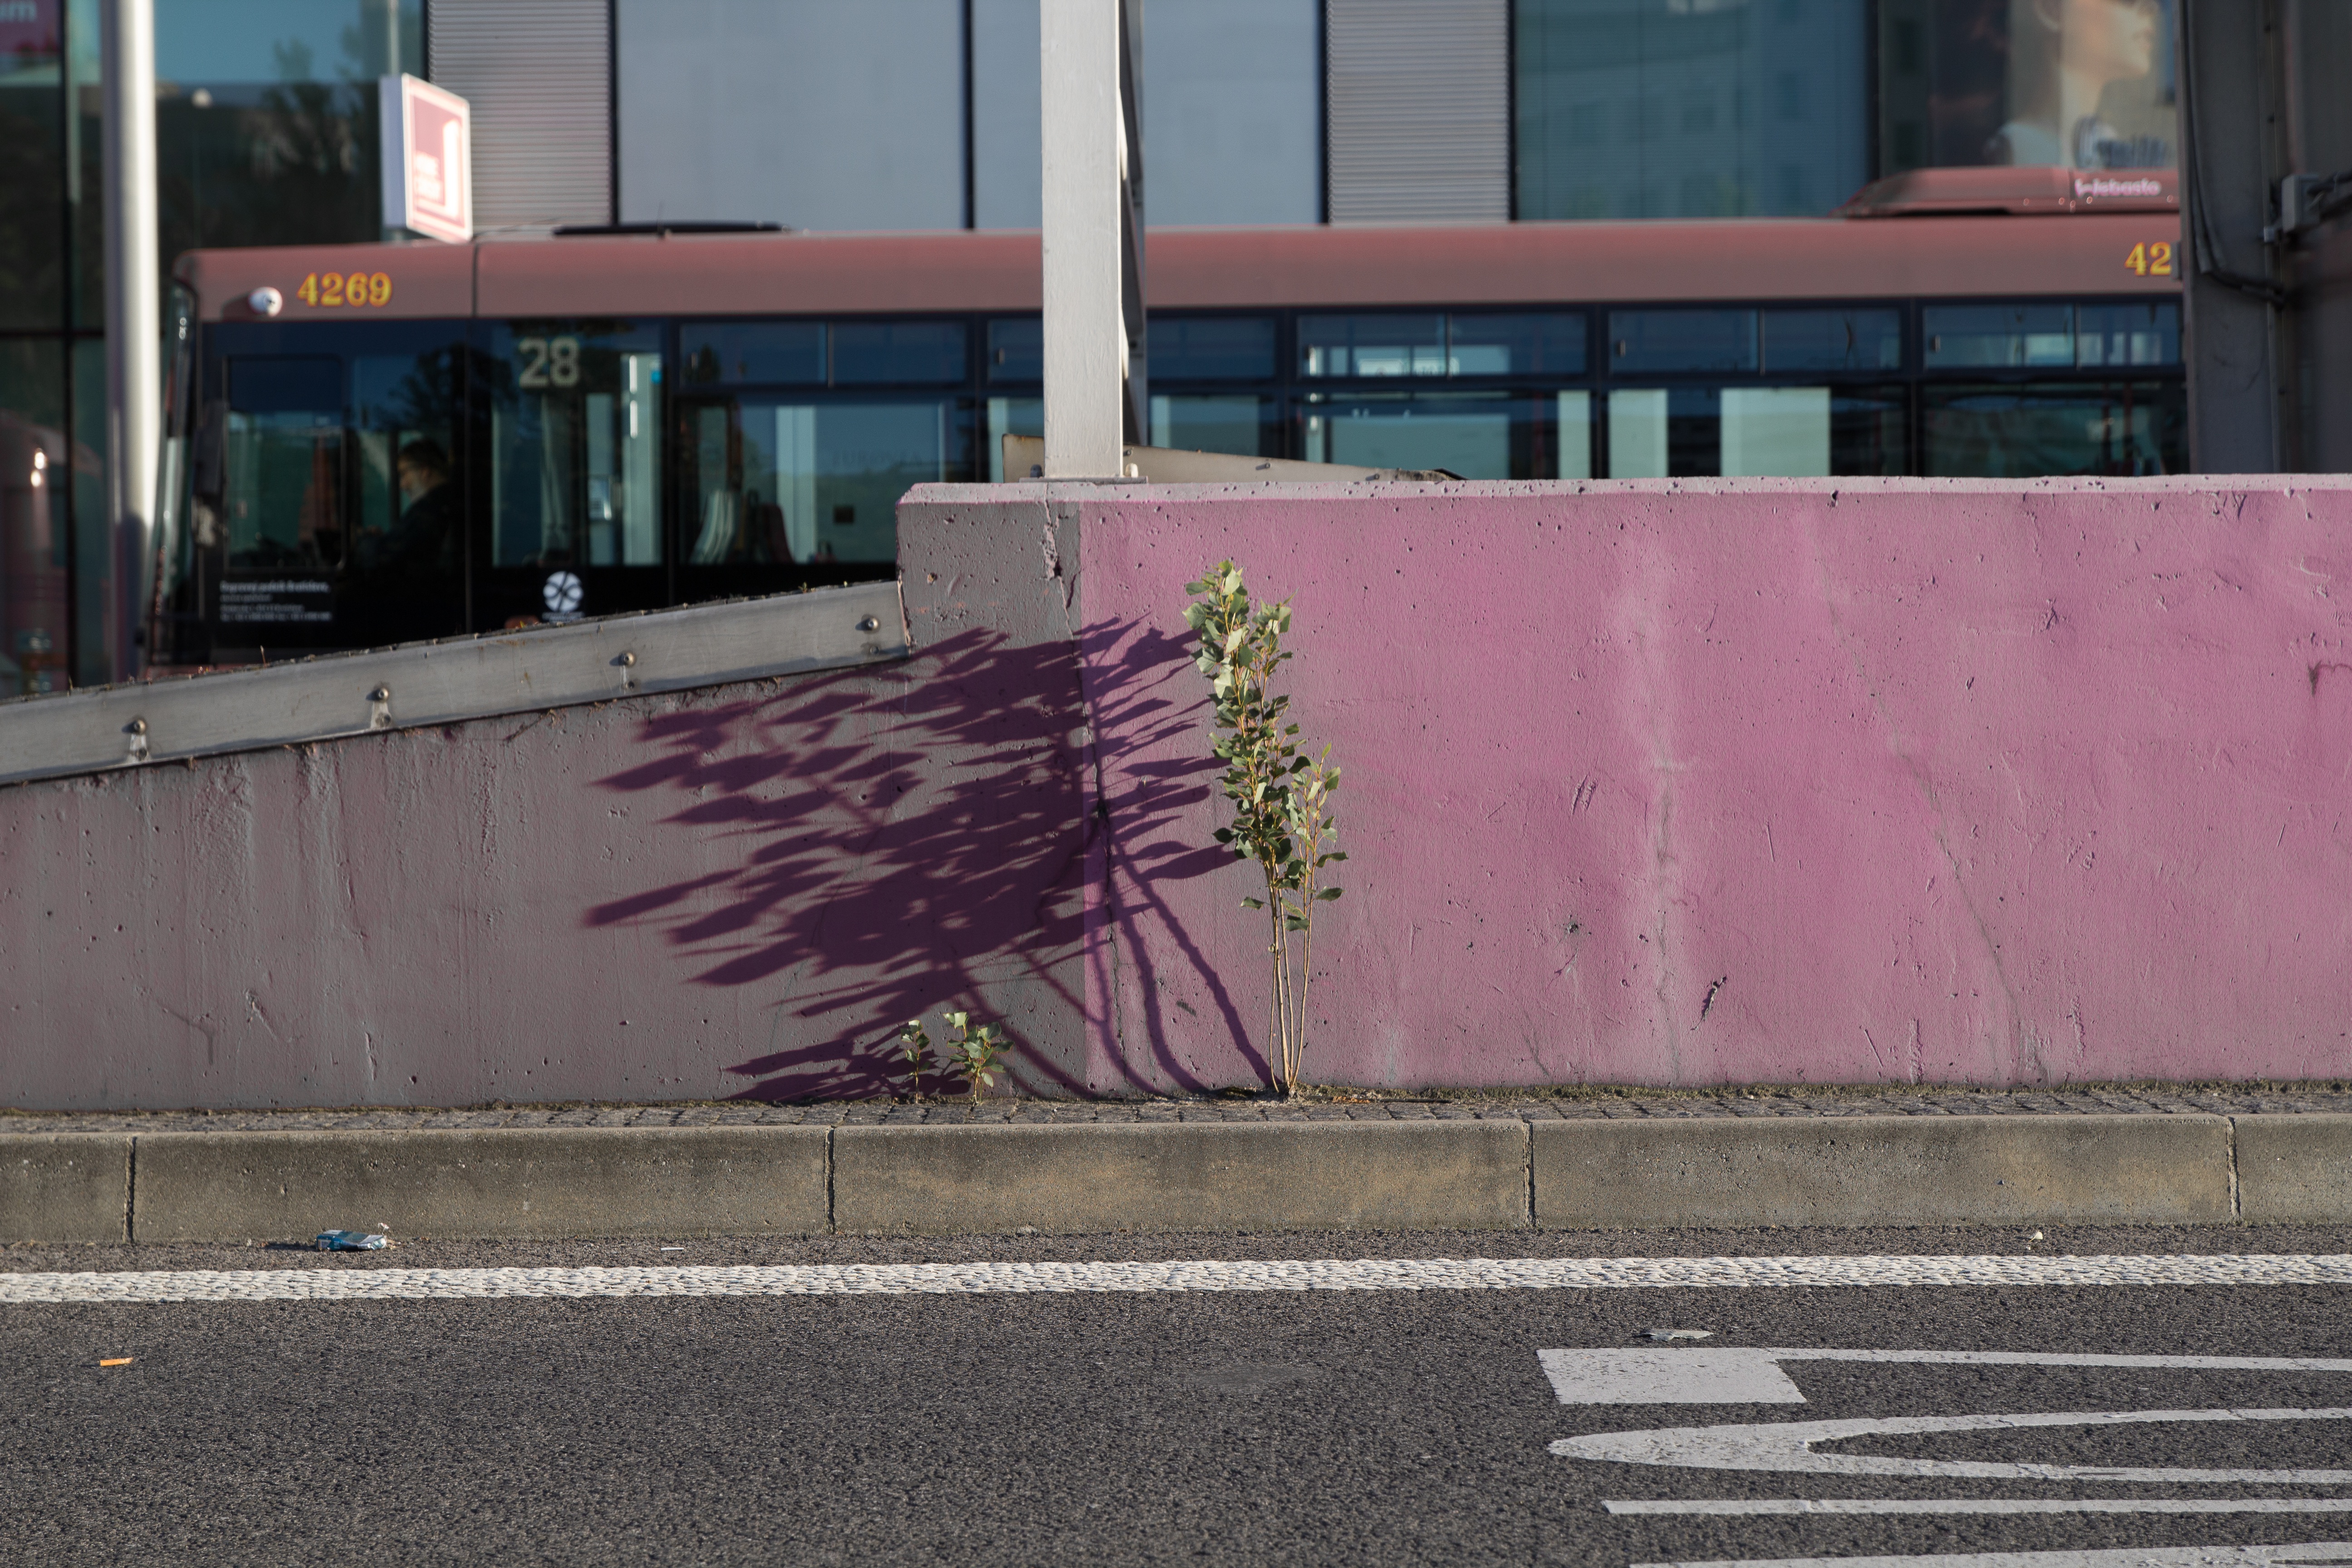
road, street, sidewalk, city, wall, graffiti, lane, art, infrastructure, shape, neighbourhood, road surface, urban area